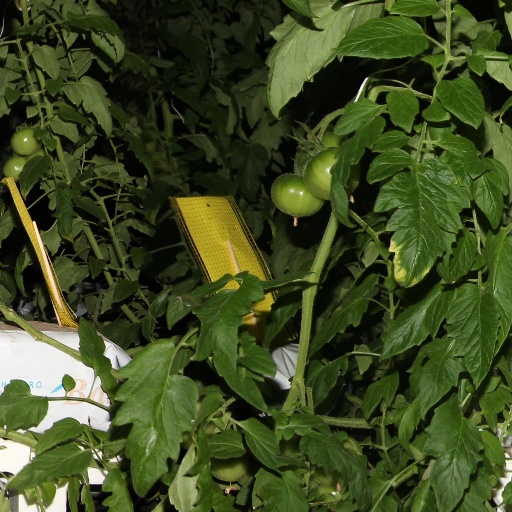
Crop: tomato